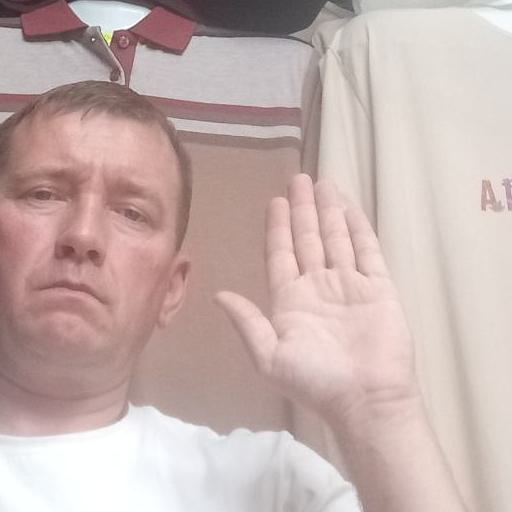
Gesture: stop